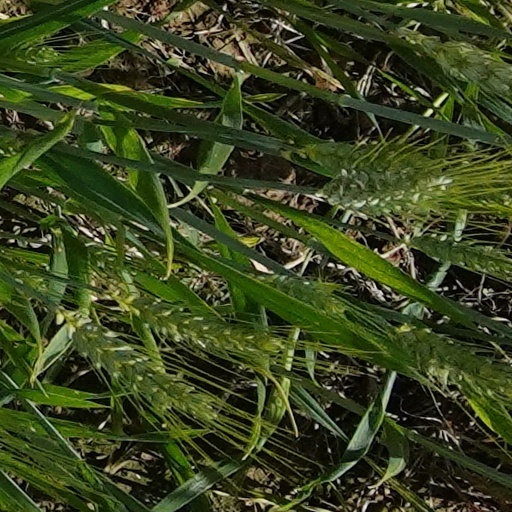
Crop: wheat